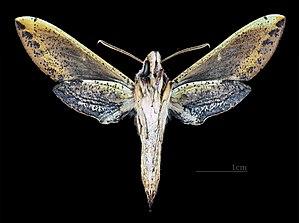
Xylophanes jordani est une espèce de lépidoptères de la famille des Sphingidae, de la sous-famille des Macroglossinae, tribu des Macroglossini, sous-tribu des Choerocampina, et du genre Xylophanes.